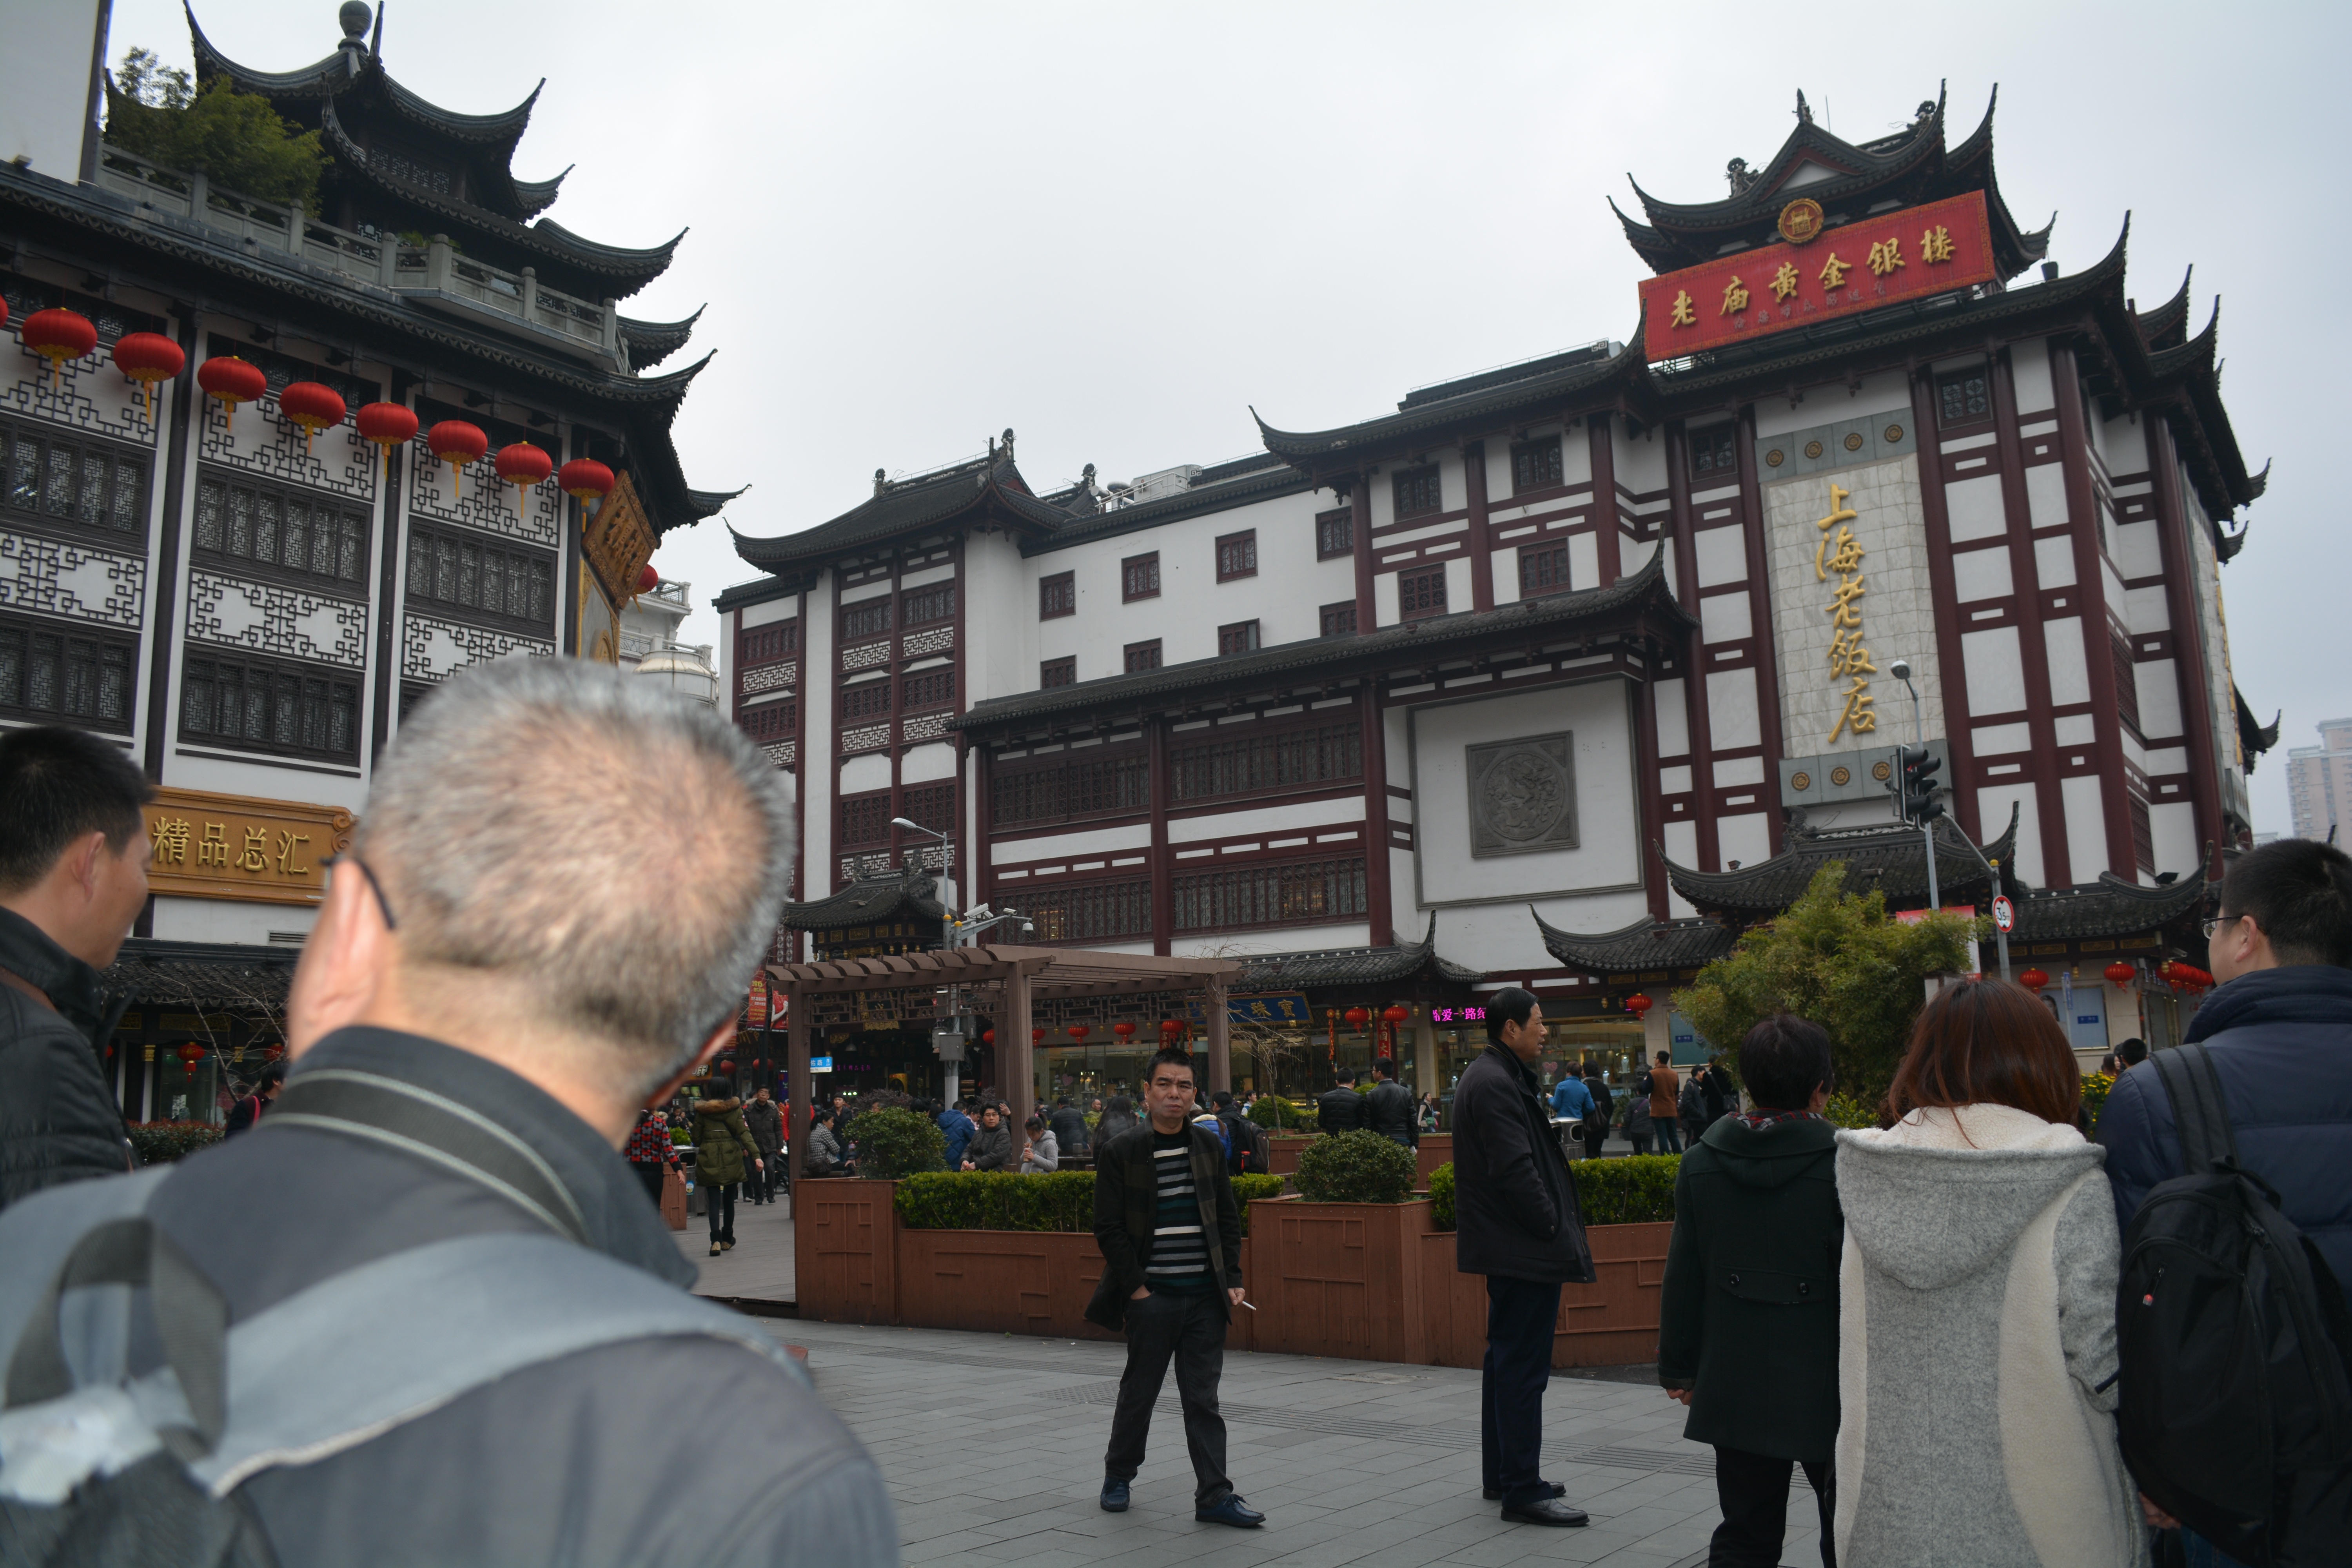
crowd, tourism, demonstration, tours